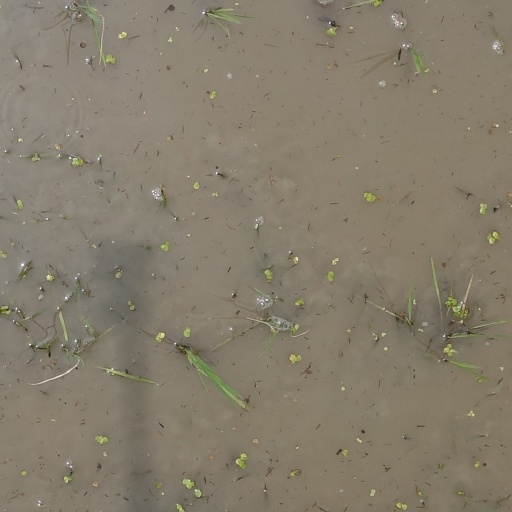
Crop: rice